Middle Arm Bridge

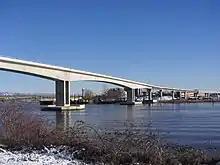
The Middle Arm Bridge.

The Middle Arm Bridge is one of three transit bridges in Metro Vancouver. It spans the middle arm of the Fraser River, linking Lulu Island with the Vancouver International Airport on Sea Island. It is used by the airport branch of the Canada Line, which opened in August 2009.